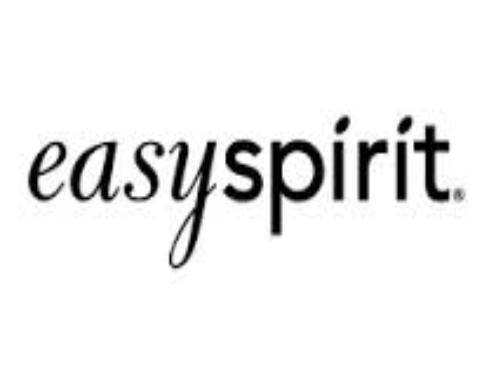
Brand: Easy Spirit
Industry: Clothes